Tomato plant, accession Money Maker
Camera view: tilt-top (135 deg); turntable rotation: 300 degrees
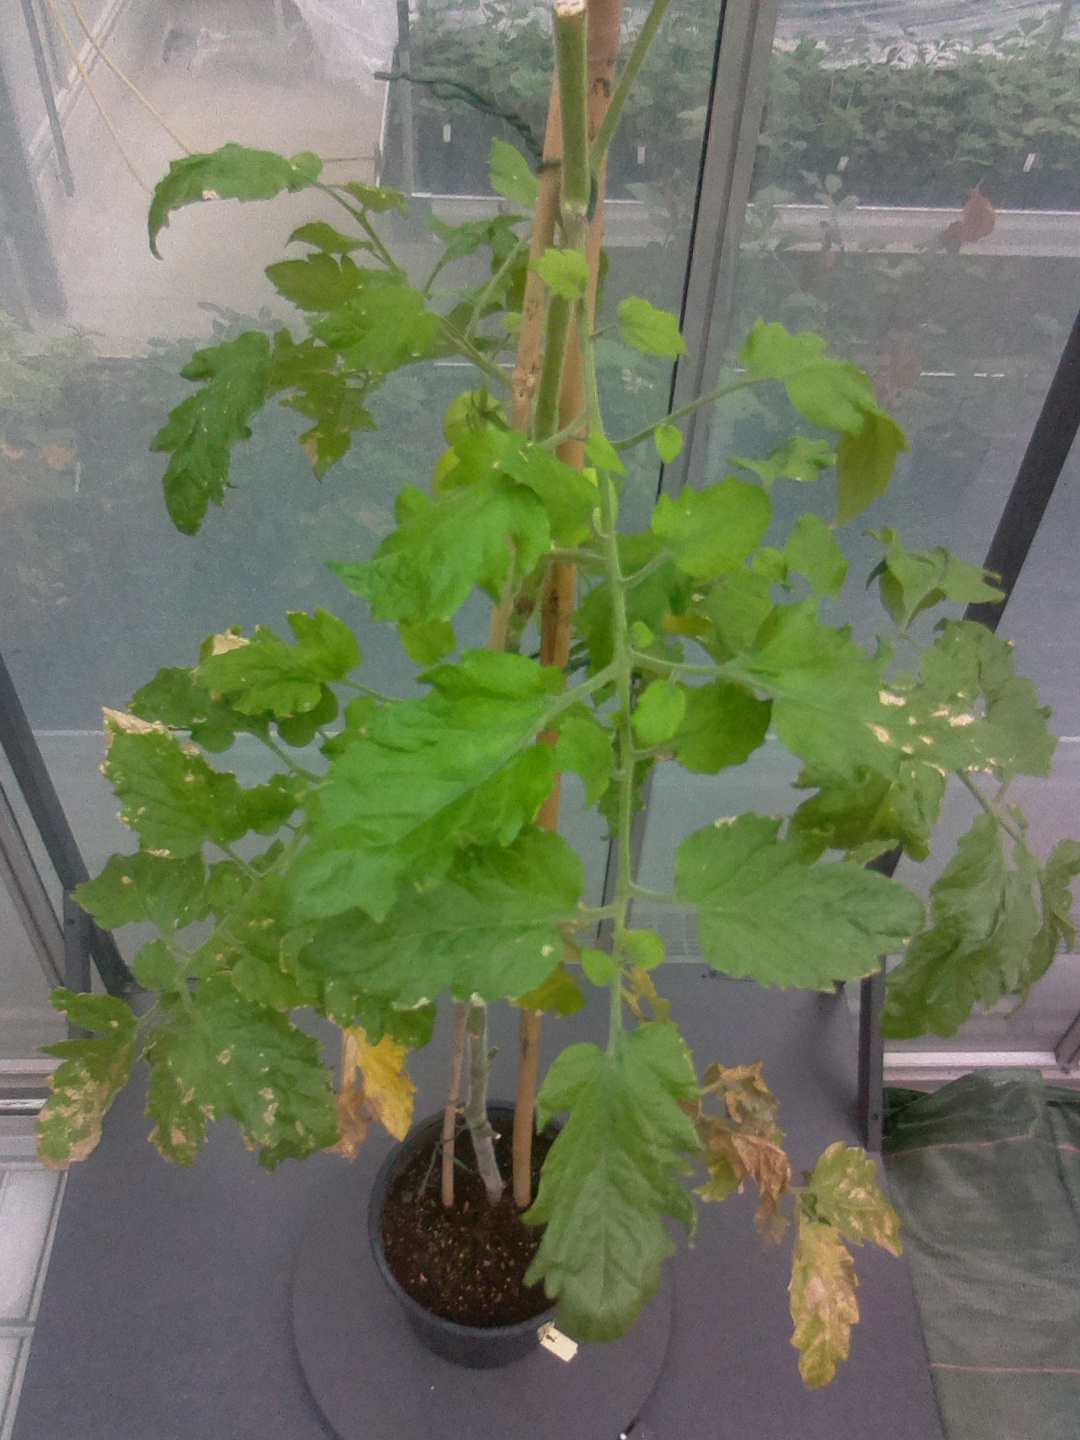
BBCH growth stage 76: 60%-70% of final fruit size